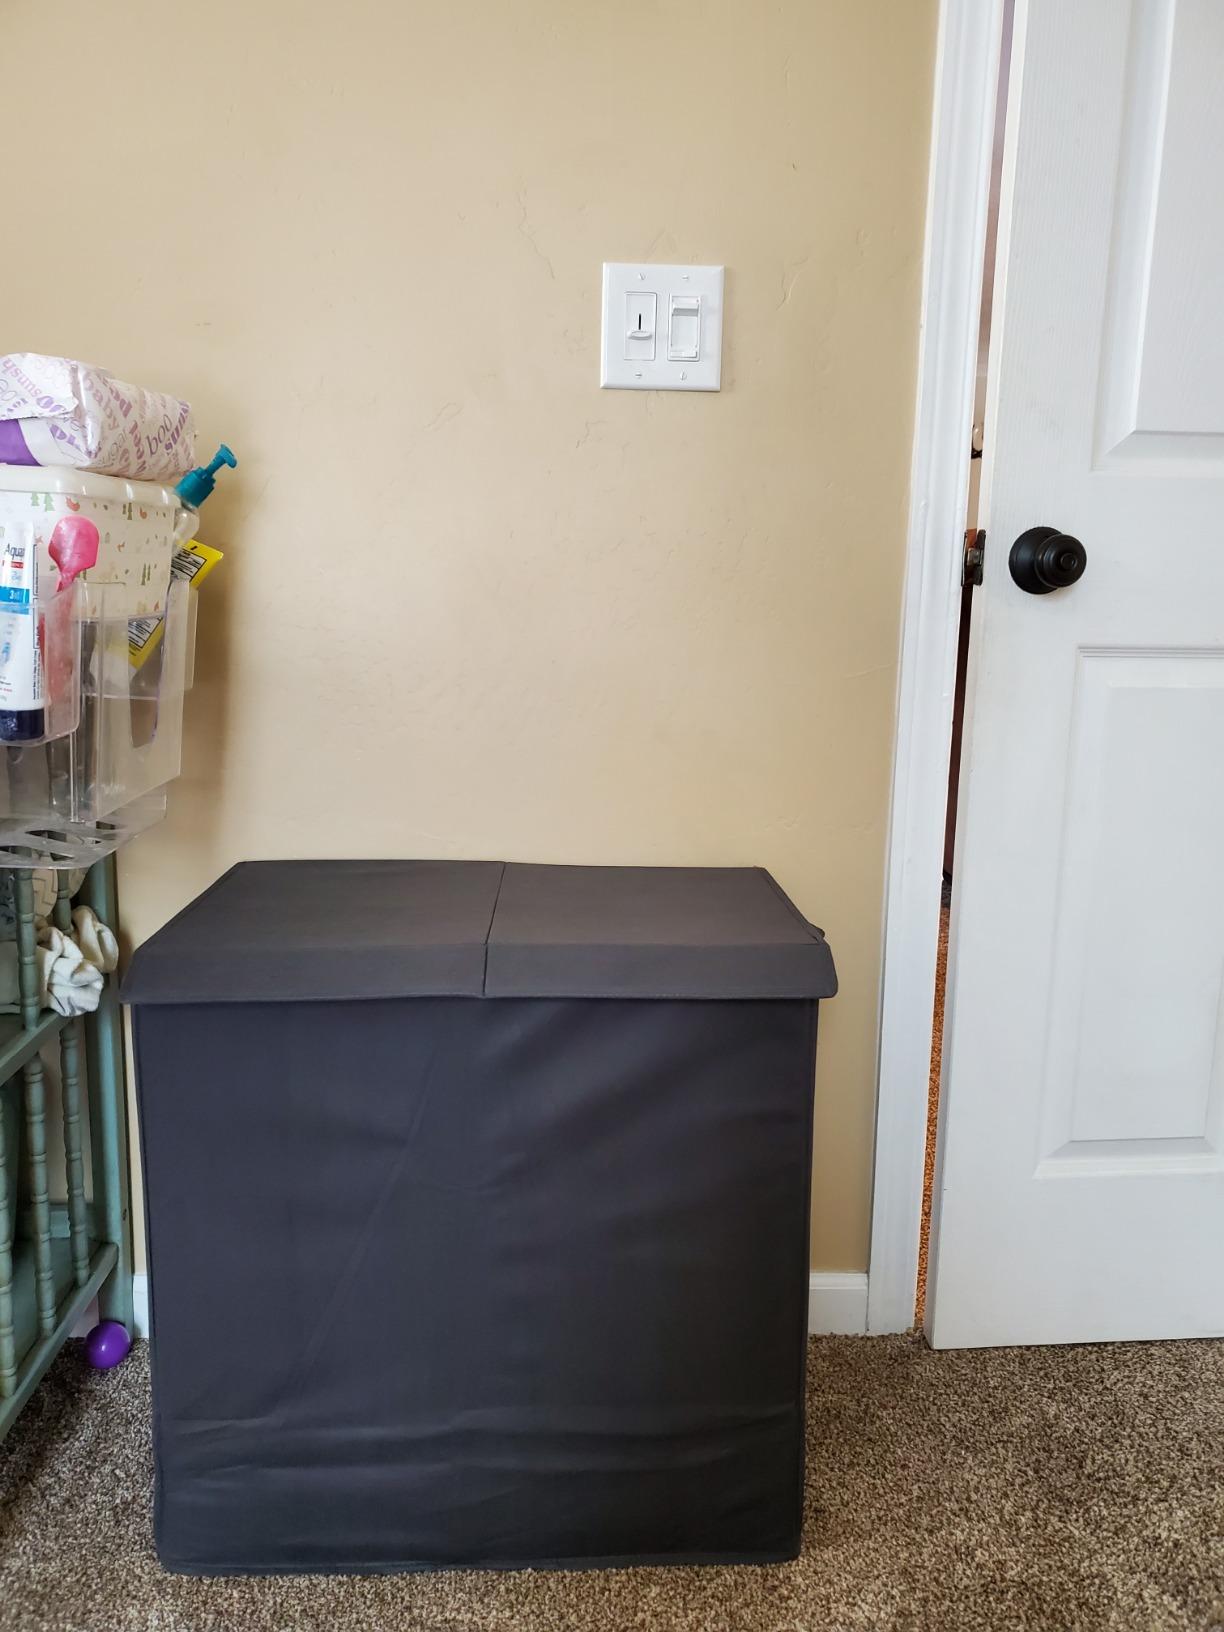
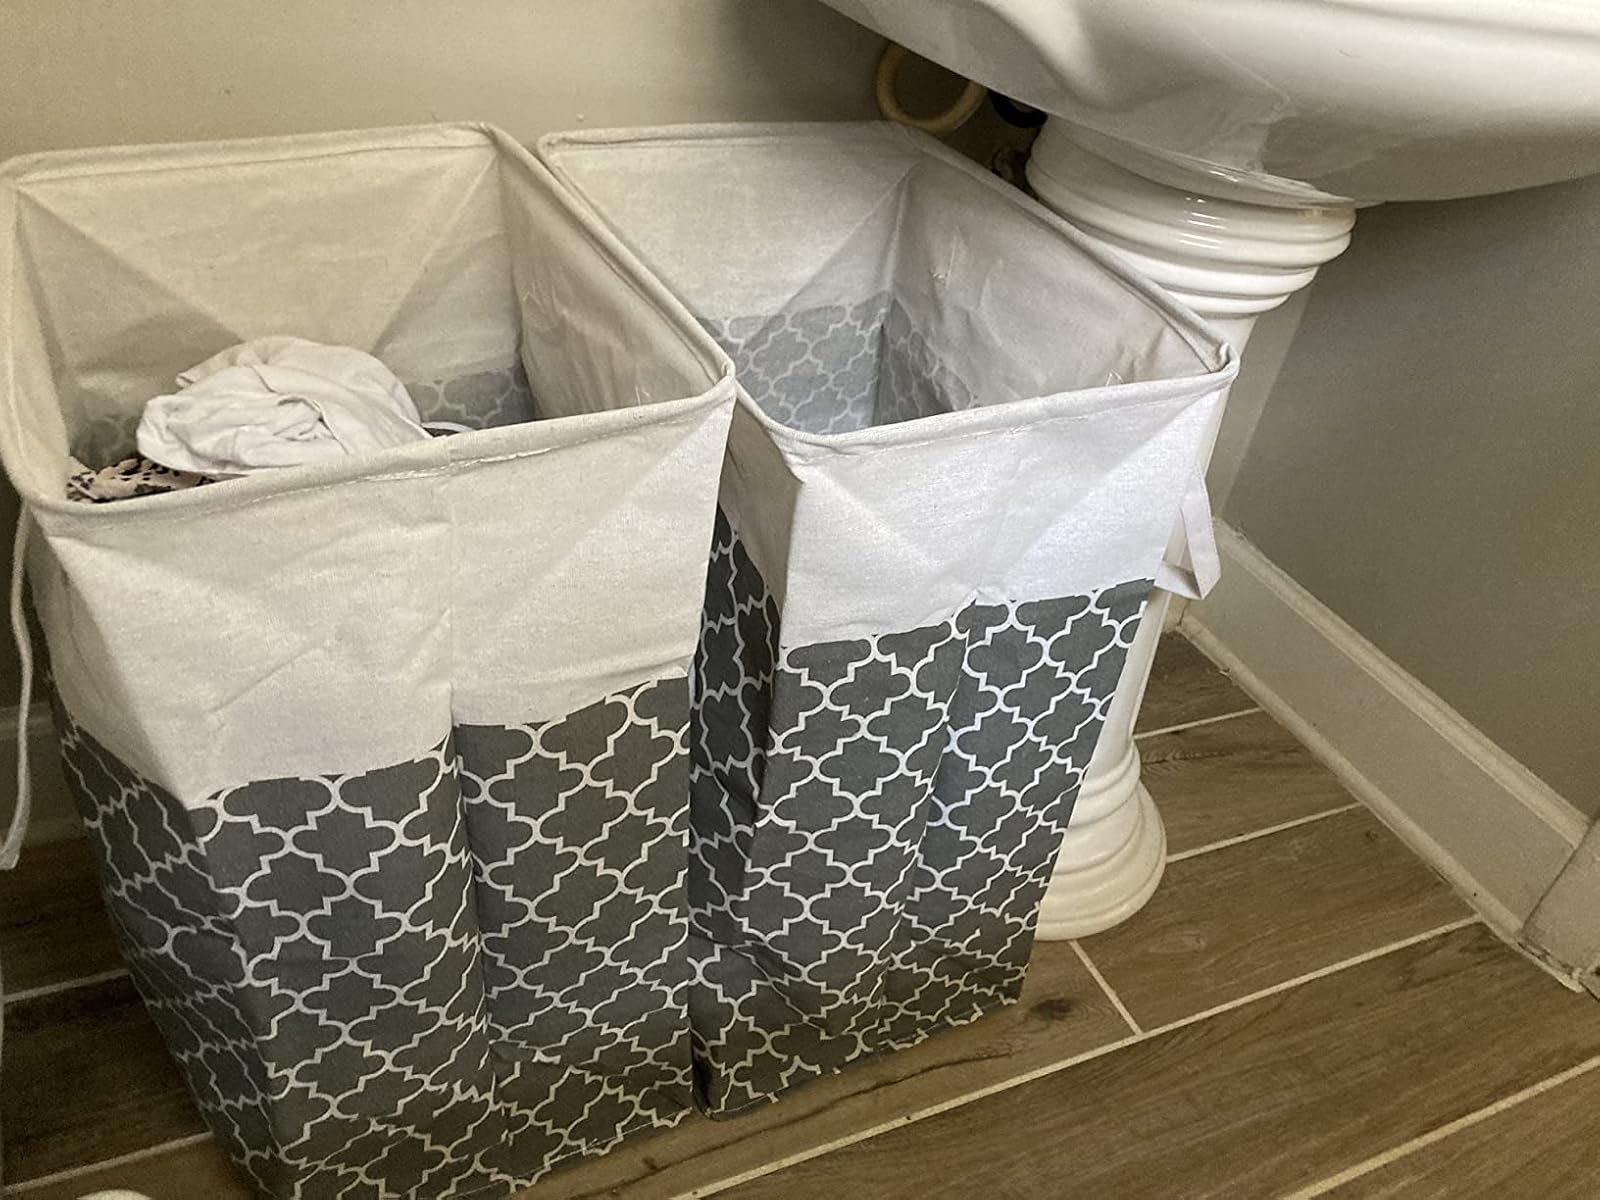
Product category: items_hamper
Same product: no